Dynamic stall on helicopter rotors

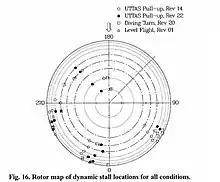
Rotor map of dynamic stall locations for all conditions

Although the unsteady mechanism of idealized 2D experiments has already been studied comprehensively, the dynamic stall on a rotor presents strong three-dimensional character differences. According to a well-collected in-flight data by Bousman, the generation location of the DSV is "tightly grouped", where lift overshoots and large nose-down pitching moments are featured and can be classified into three groups.